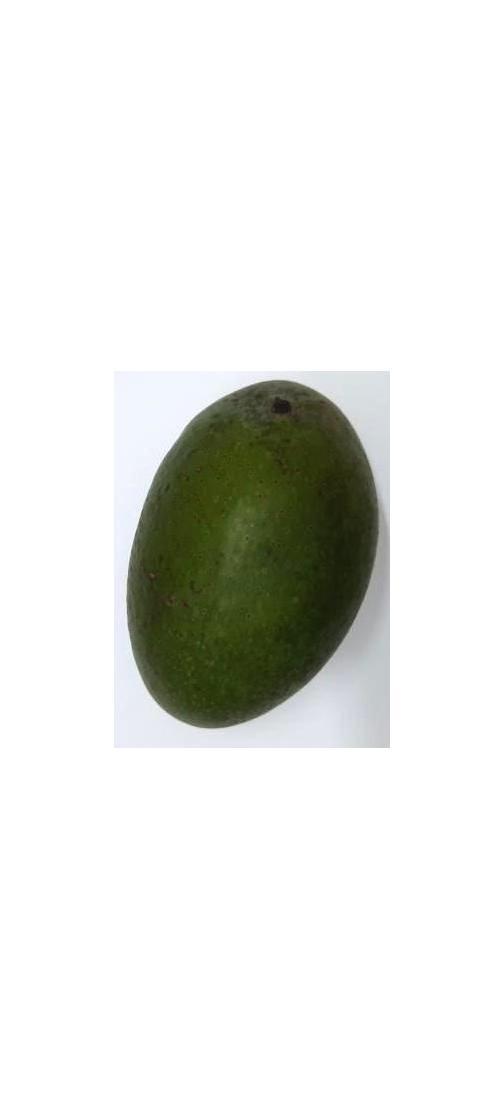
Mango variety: Ashshina Zhinuk